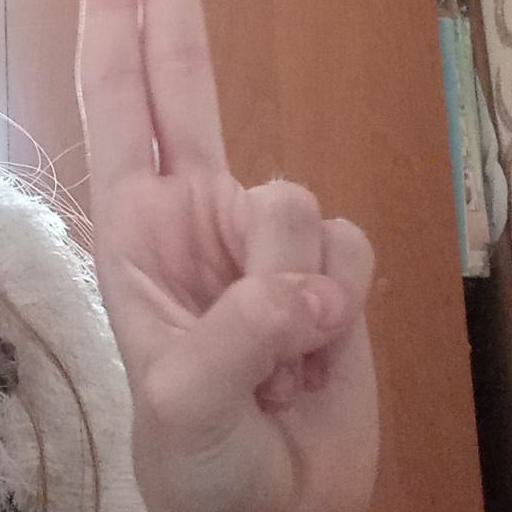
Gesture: two_up